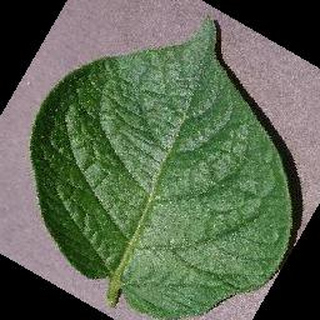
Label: healthy_potato